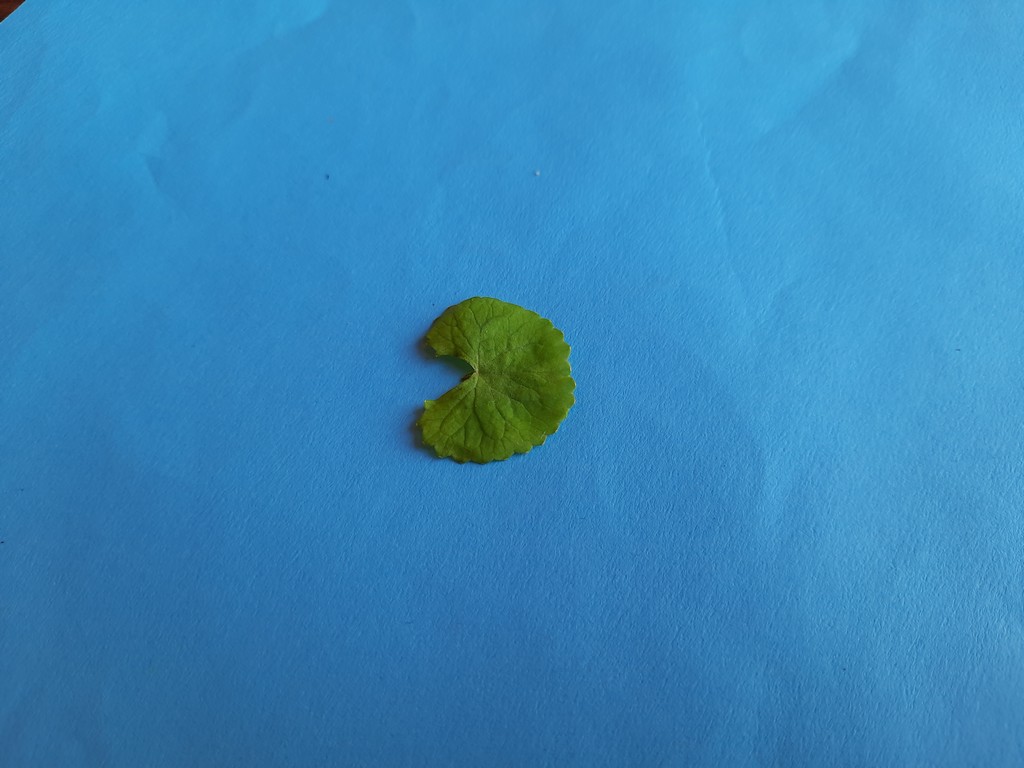
Label: Healthy